Tourism in Punjab, Pakistan

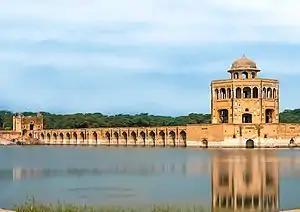
Hiran Minar,Sheikhupura, Punjab

Rawalpindi is known to be a famous hill station stop for tourists before setting out to Murree, Bhurban, Patriata, Northern Areas, Azad Kashmir and Gilgit-Baltistan. The Pharwala Fort is a major fort on the outskirts of the city built by an ancient Hindu civilisation. There are a number of sites from the Mughal Empire in the city of Sheikhupura called Hiran Minar and the Sheikhupura Fort. The Rohtas Fort near Jhelum is a major fort built by Sher Shah Suri is a World Heritage Site. The Katasraj temple in the city of Chakwal is a major destination for Hindu devotees. The Khewra Salt Mines is another major tourist attraction as its one of the oldest mines in South Asia. The city of Nankana Sahib is birthplace of the founder of Sikhism. The Gurdwara is visited by a number of pilgrims ever year to mark Guru Nanak Dev birthday. Another famous gurdwara in Punjab is Panja Sahib located in the city of Hasan Abdal. The clock tower and eight bazaars of Faisalabad are famous for its bazaars since they were designed to represent the Union Jack flag.